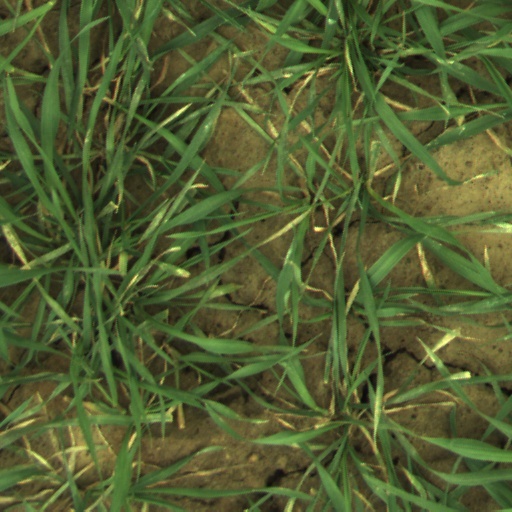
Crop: wheat